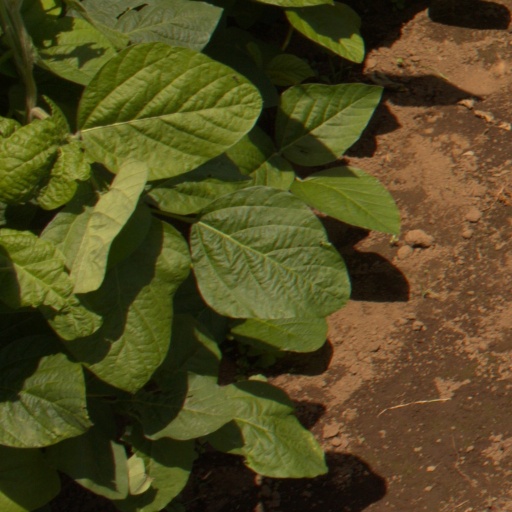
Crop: soybean